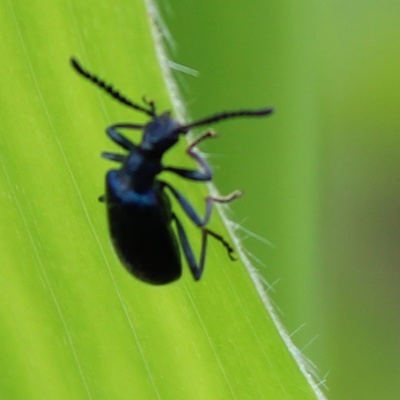
Crop: Maize
Condition: leaf beetle